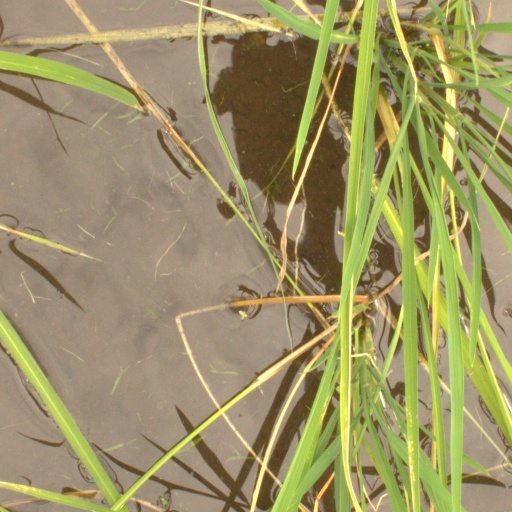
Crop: rice